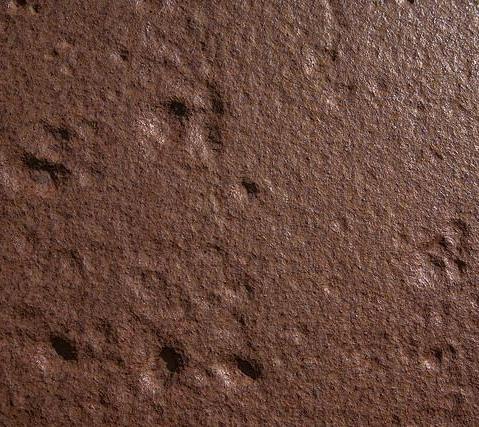
Texture: pitted